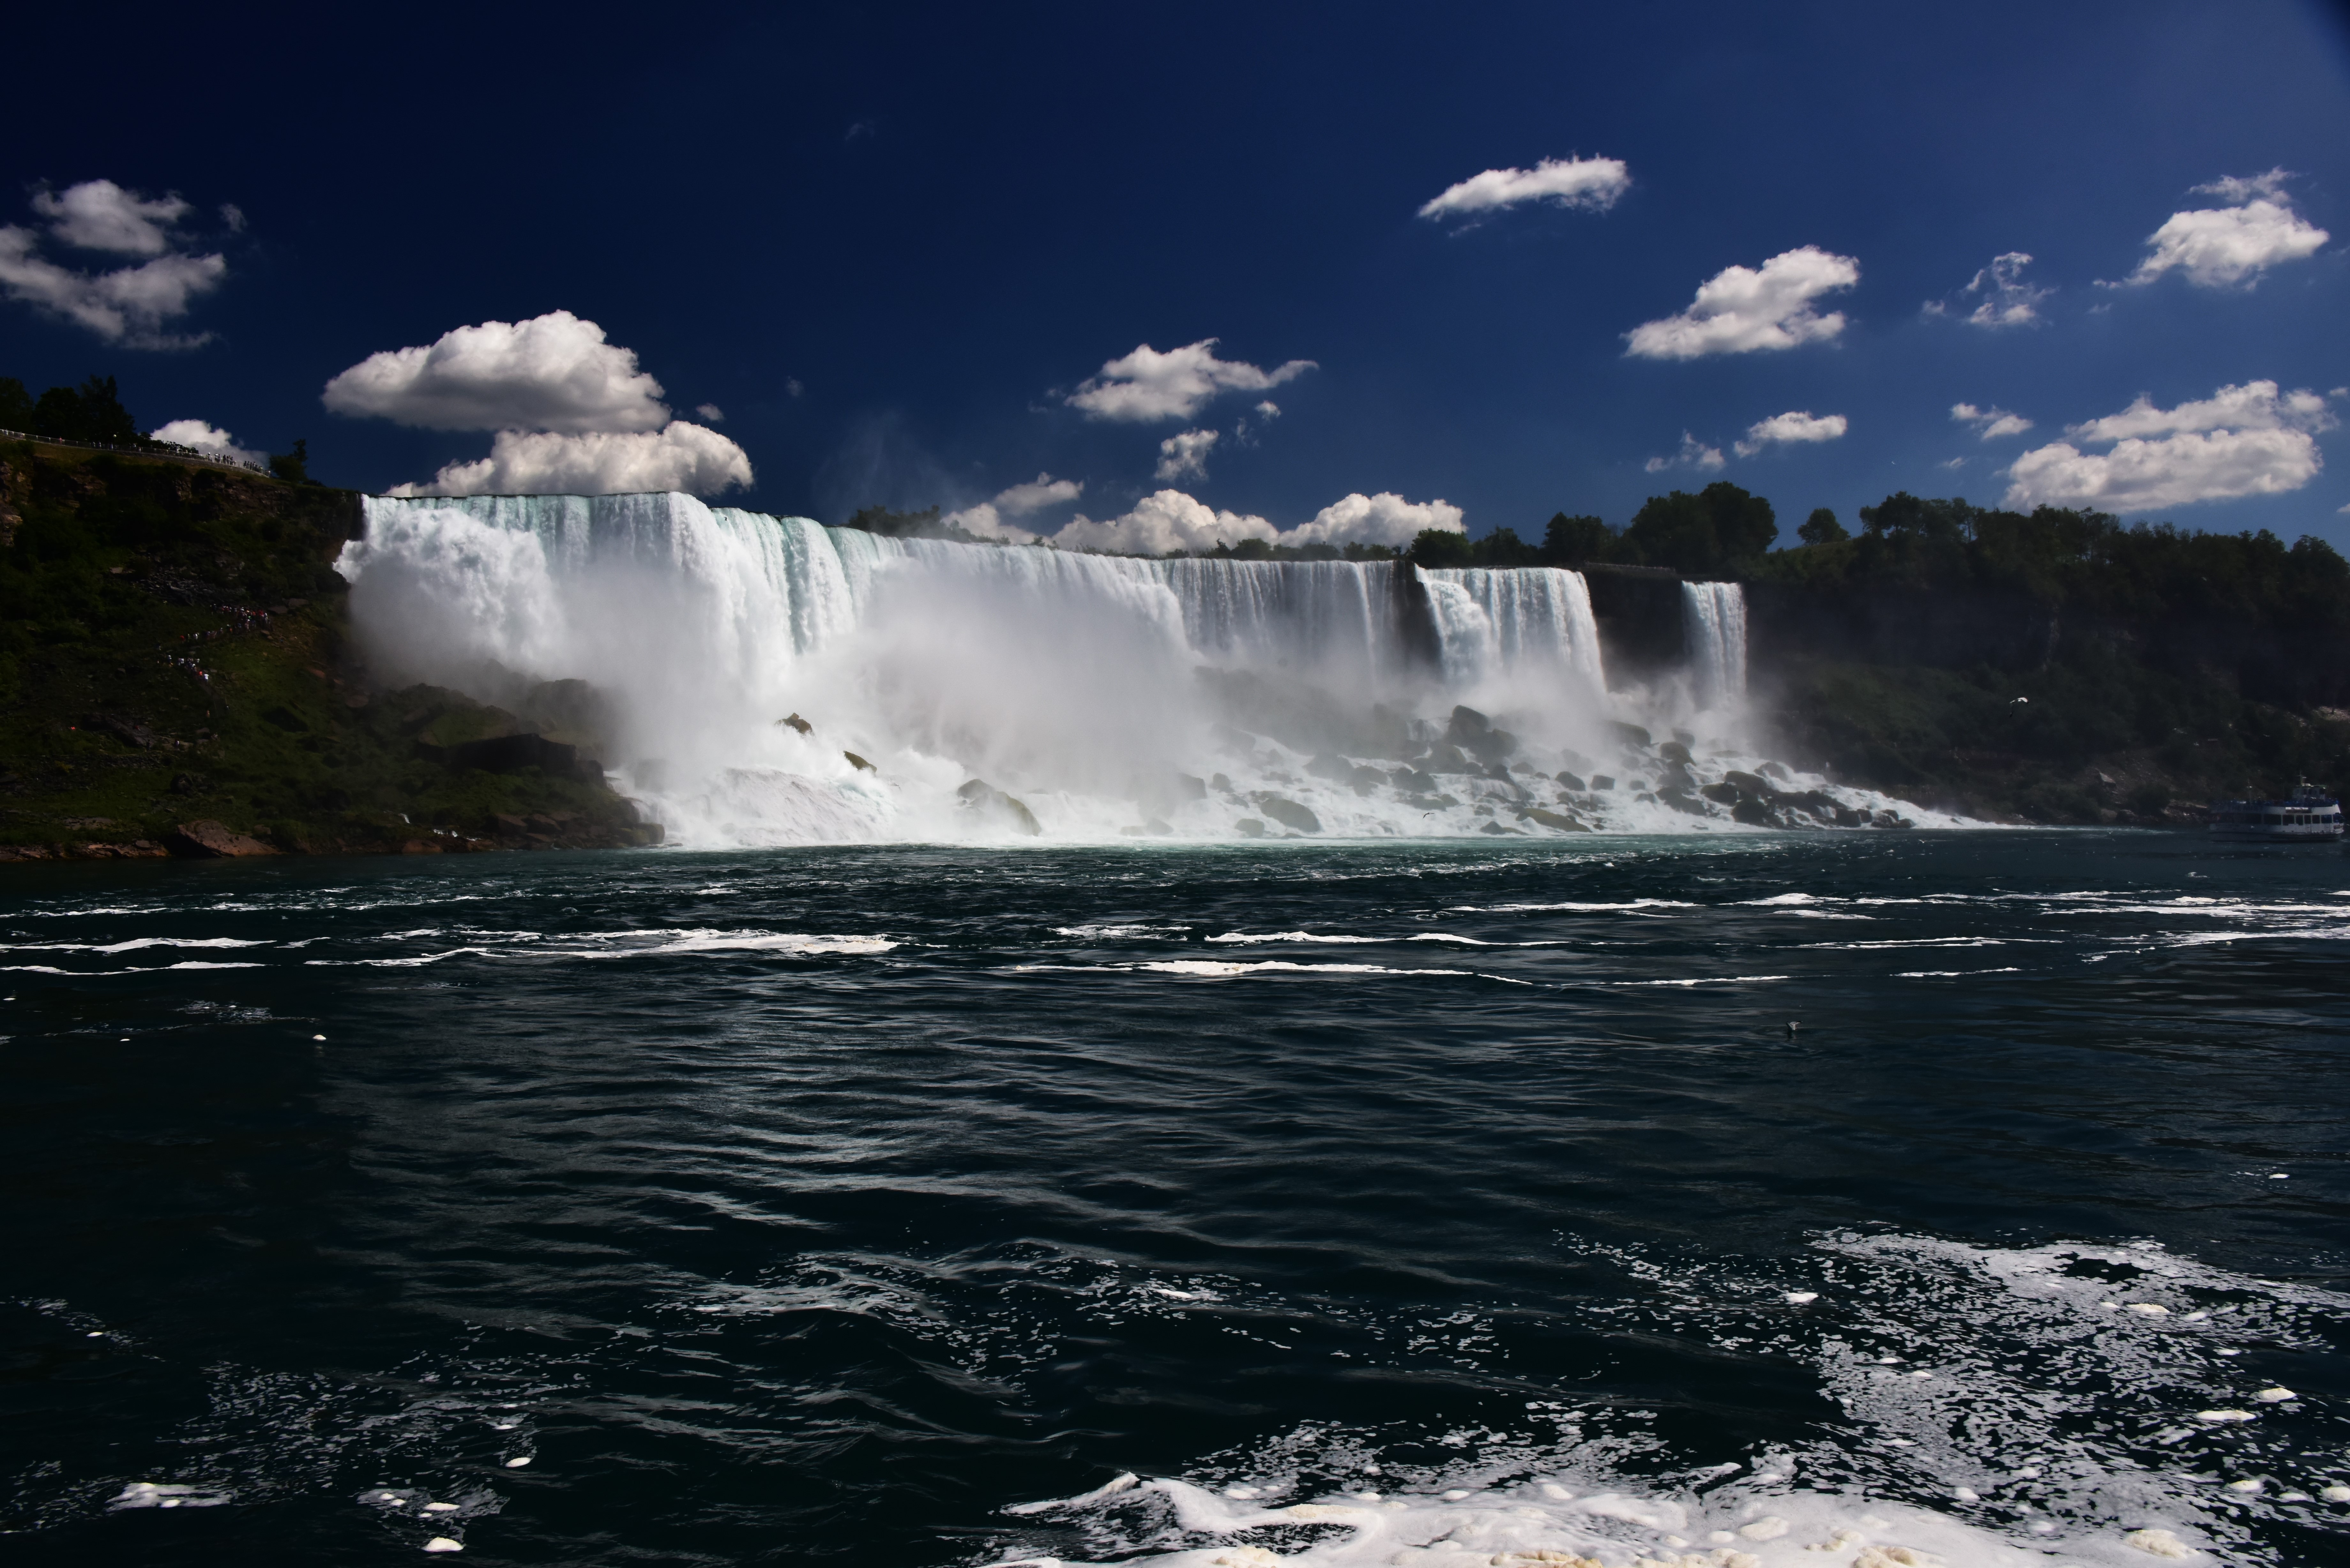
sea, coast, water, ocean, waterfall, cloud, wave, cliff, ice, weather, terrain, body of water, water flow, falls, water feature, niagara falls, great lakes, geological phenomenon, wind wave, american landscape